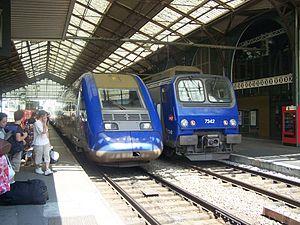
Quais et voies de la gare de Bayonne, dans les Pyrénées-Atlantiques. Arrivant, un TER Aquitaine pour Bordeaux (et un autre qui partira plus tard pour Tarbes dans les Hautes-Pyrénées).
Le TER Aquitaine était un des trois réseaux de lignes TER de la région Nouvelle-Aquitaine avant la création des TER Nouvelle-Aquitaine. Il portait le nom de l'ancienne région administrative Aquitaine.
Le TER Nouvelle Aquitaine est le réseau de transport express régional de la région Nouvelle-Aquitaine.